Surface warfare insignia

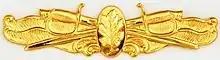
Medical service corps insignia

Surface warfare dental corps insignia: A gold metal pin, with a spread oak leaf, a silver acorn on each side of the stem on two crossed swords, on a background of ocean swells.